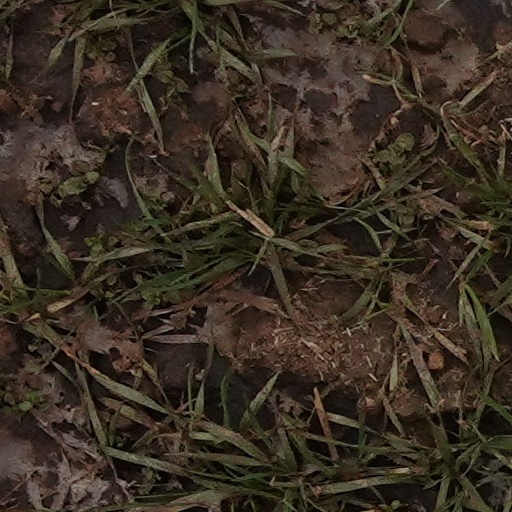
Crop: wheat